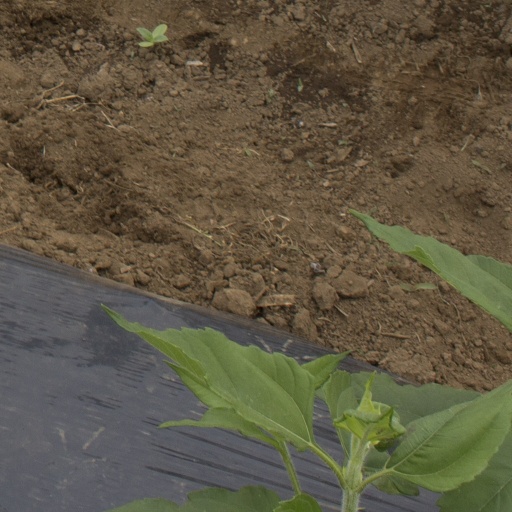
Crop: Jerusalem artichoke